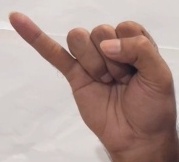
ASL sign: J